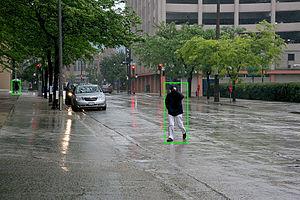
La détection de personnes est un domaine de la vision par ordinateur consistant à détecter un humain dans une image numérique. C'est un cas particulier de détection d'objet, où l'on cherche à détecter la présence et la localisation précise, dans une image, d'une ou plusieurs personnes, en général dans une posture proche de celle de la station debout ou de la marche. On parle également de détection de piéton, en raison de l'importance des applications en vidéosurveillance et pour les systèmes de vision embarqués dans des véhicules.